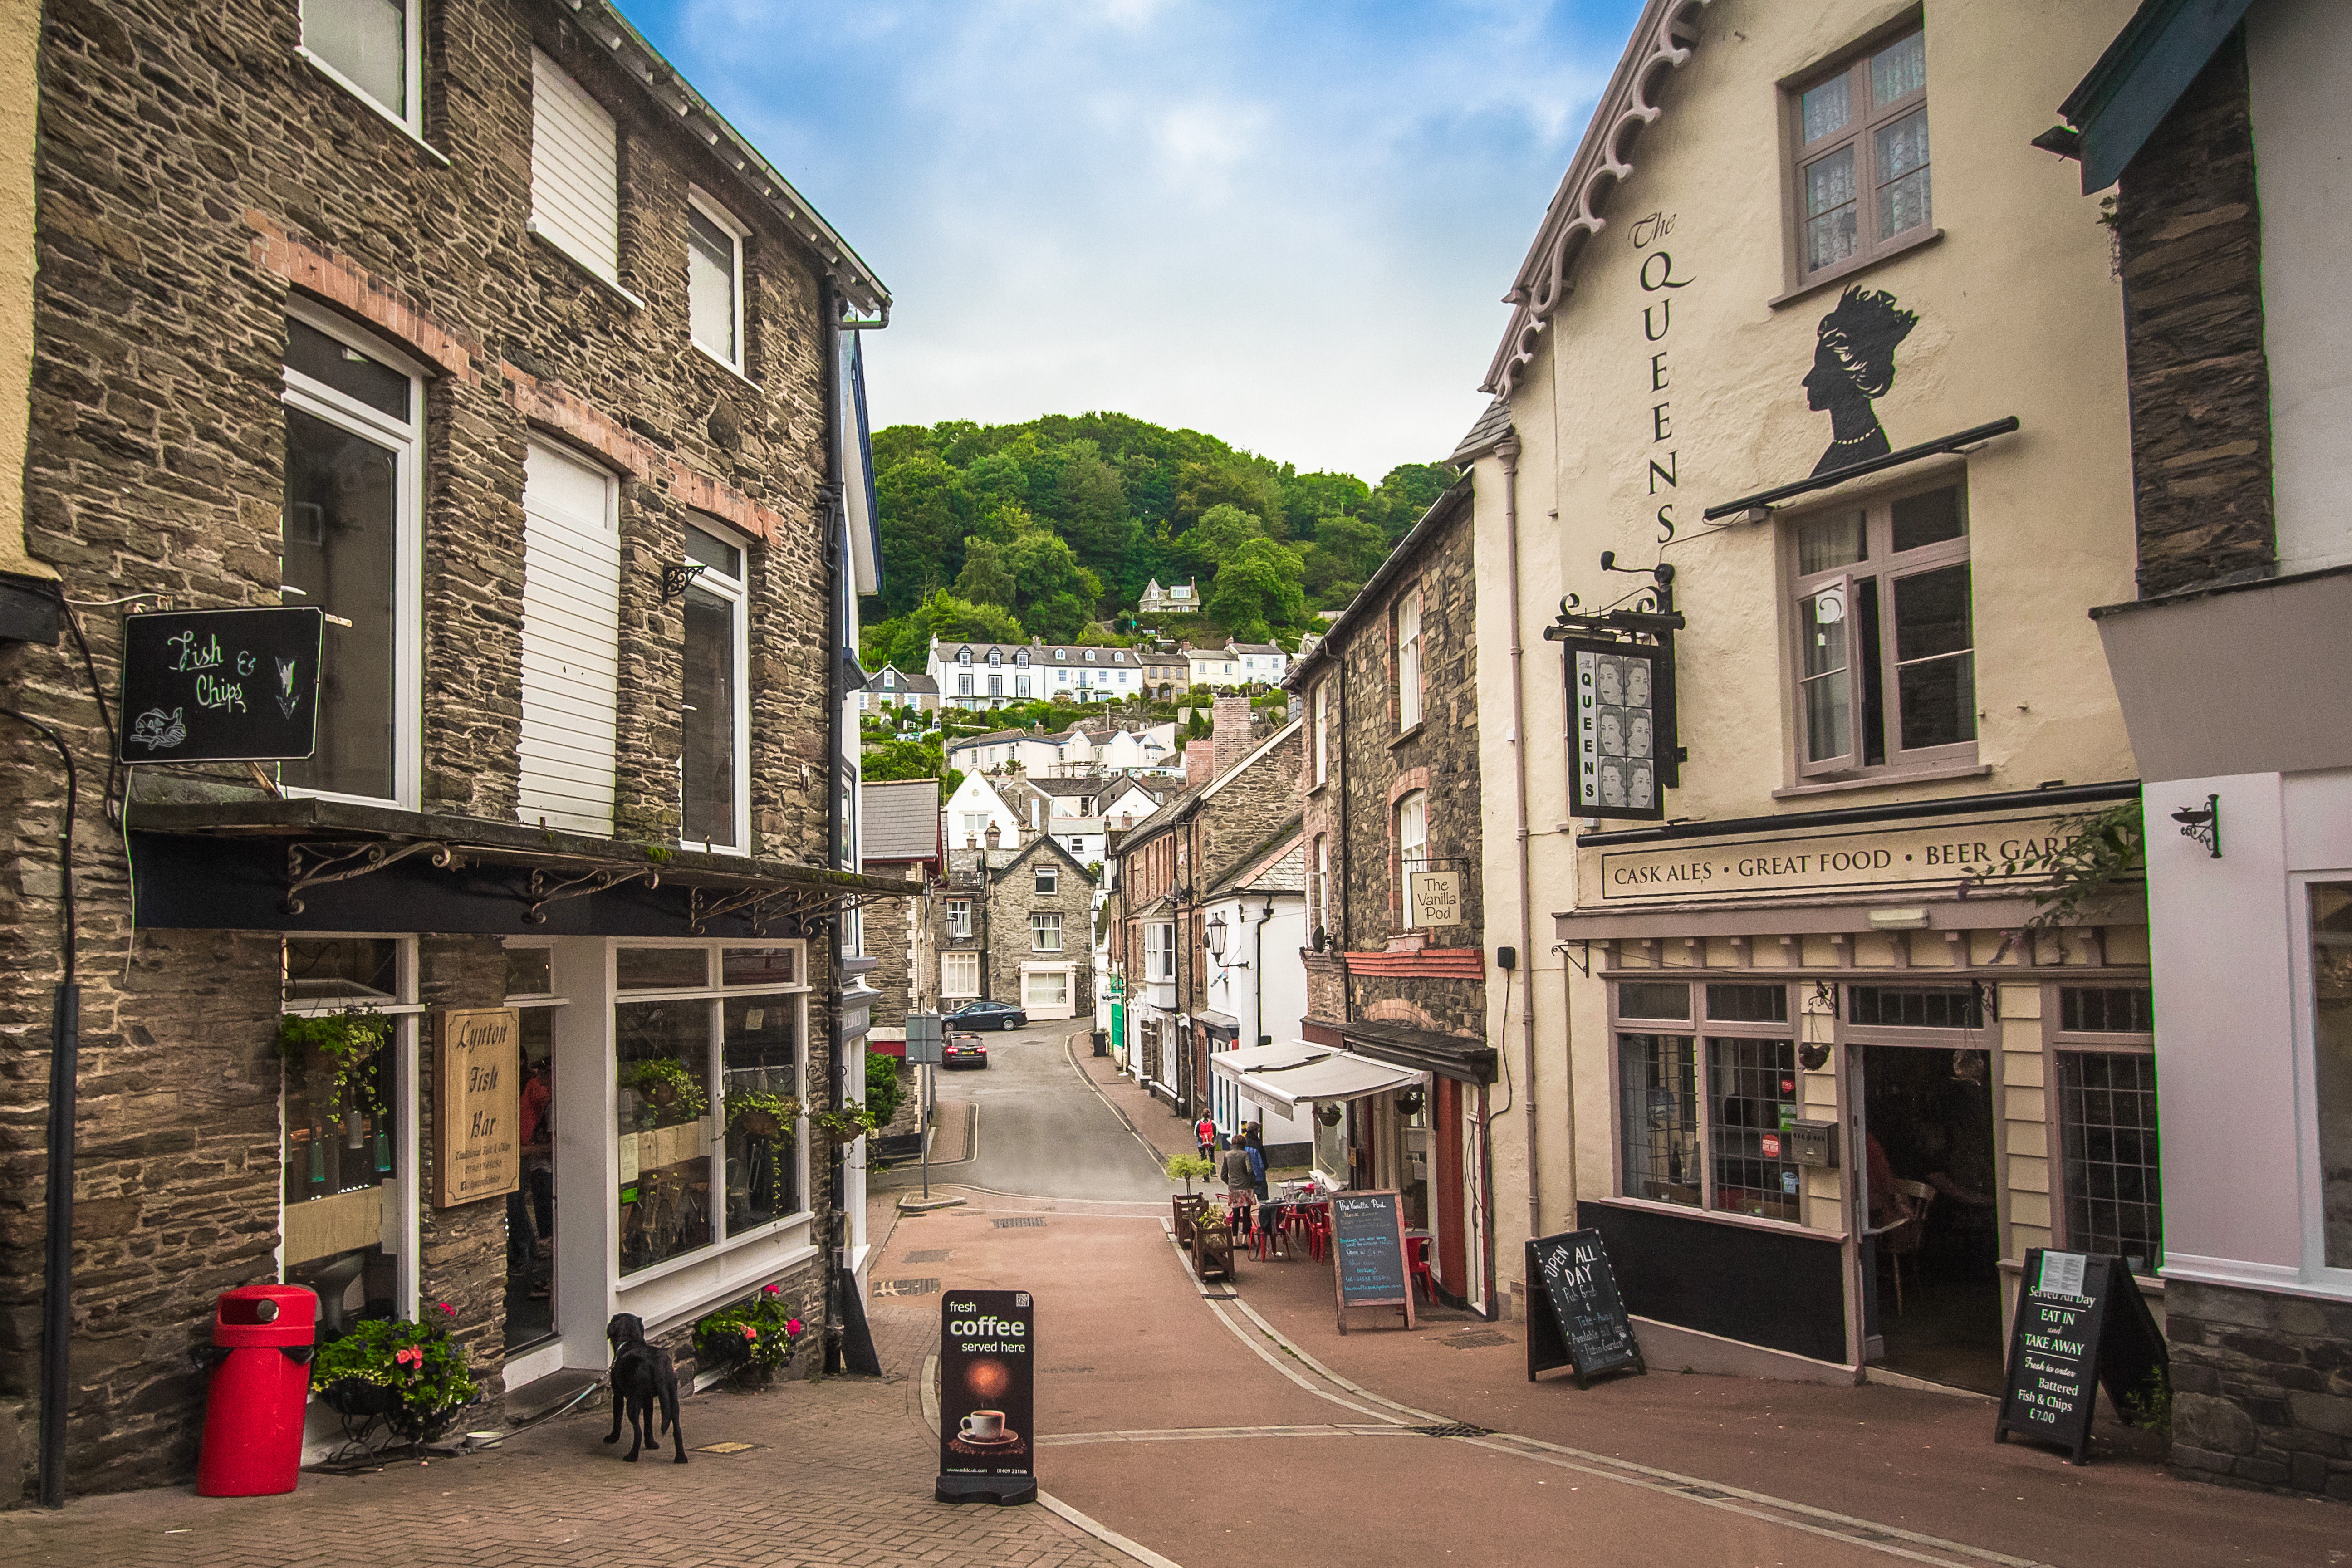
architecture, road, street, town, city, village, property, apartment, waterway, england, infrastructure, estate, condominium, neighbourhood, residential area, human settlement